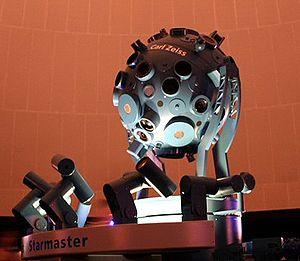
Le terme planétarium désigne le dôme présentant une reproduction du ciel avec ses constellations et ses étoiles, et, par métonymie le projecteur spécifique permettant de simuler le ciel sur un écran hémisphérique, de même que la salle où fonctionne ce projecteur, ou encore la structure organisée tout autour.